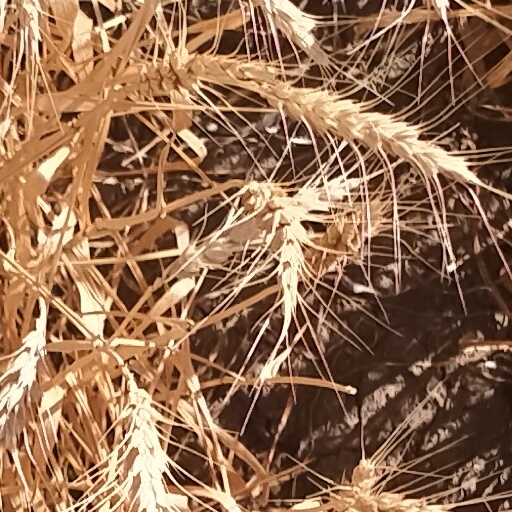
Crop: wheat